Omission of Tasmania from maps of Australia

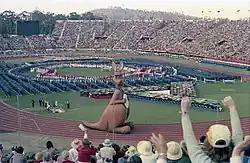
Performers making a map of Australia (excluding Tasmania) during the 1982 Commonwealth Games opening ceremony.

The Australian swim team at the 2014 Commonwealth Games were issued training swimsuits with a stylised design featuring maps of Australia, along with kangaroos and emus. The animals obscured Tasmania, and the design was criticized for leaving Tasmania off the map. Tasmanian Premier Will Hodgman called the omission "un-Australian and unforgivable".